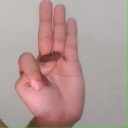
अक्षर: भ